Subaru EF engine

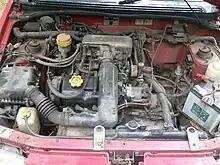
EF12 MPFI engine in a 1993 Subaru Justy

The EF is an automotive engine made by Subaru, introduced in 1984 for the Subaru Justy.